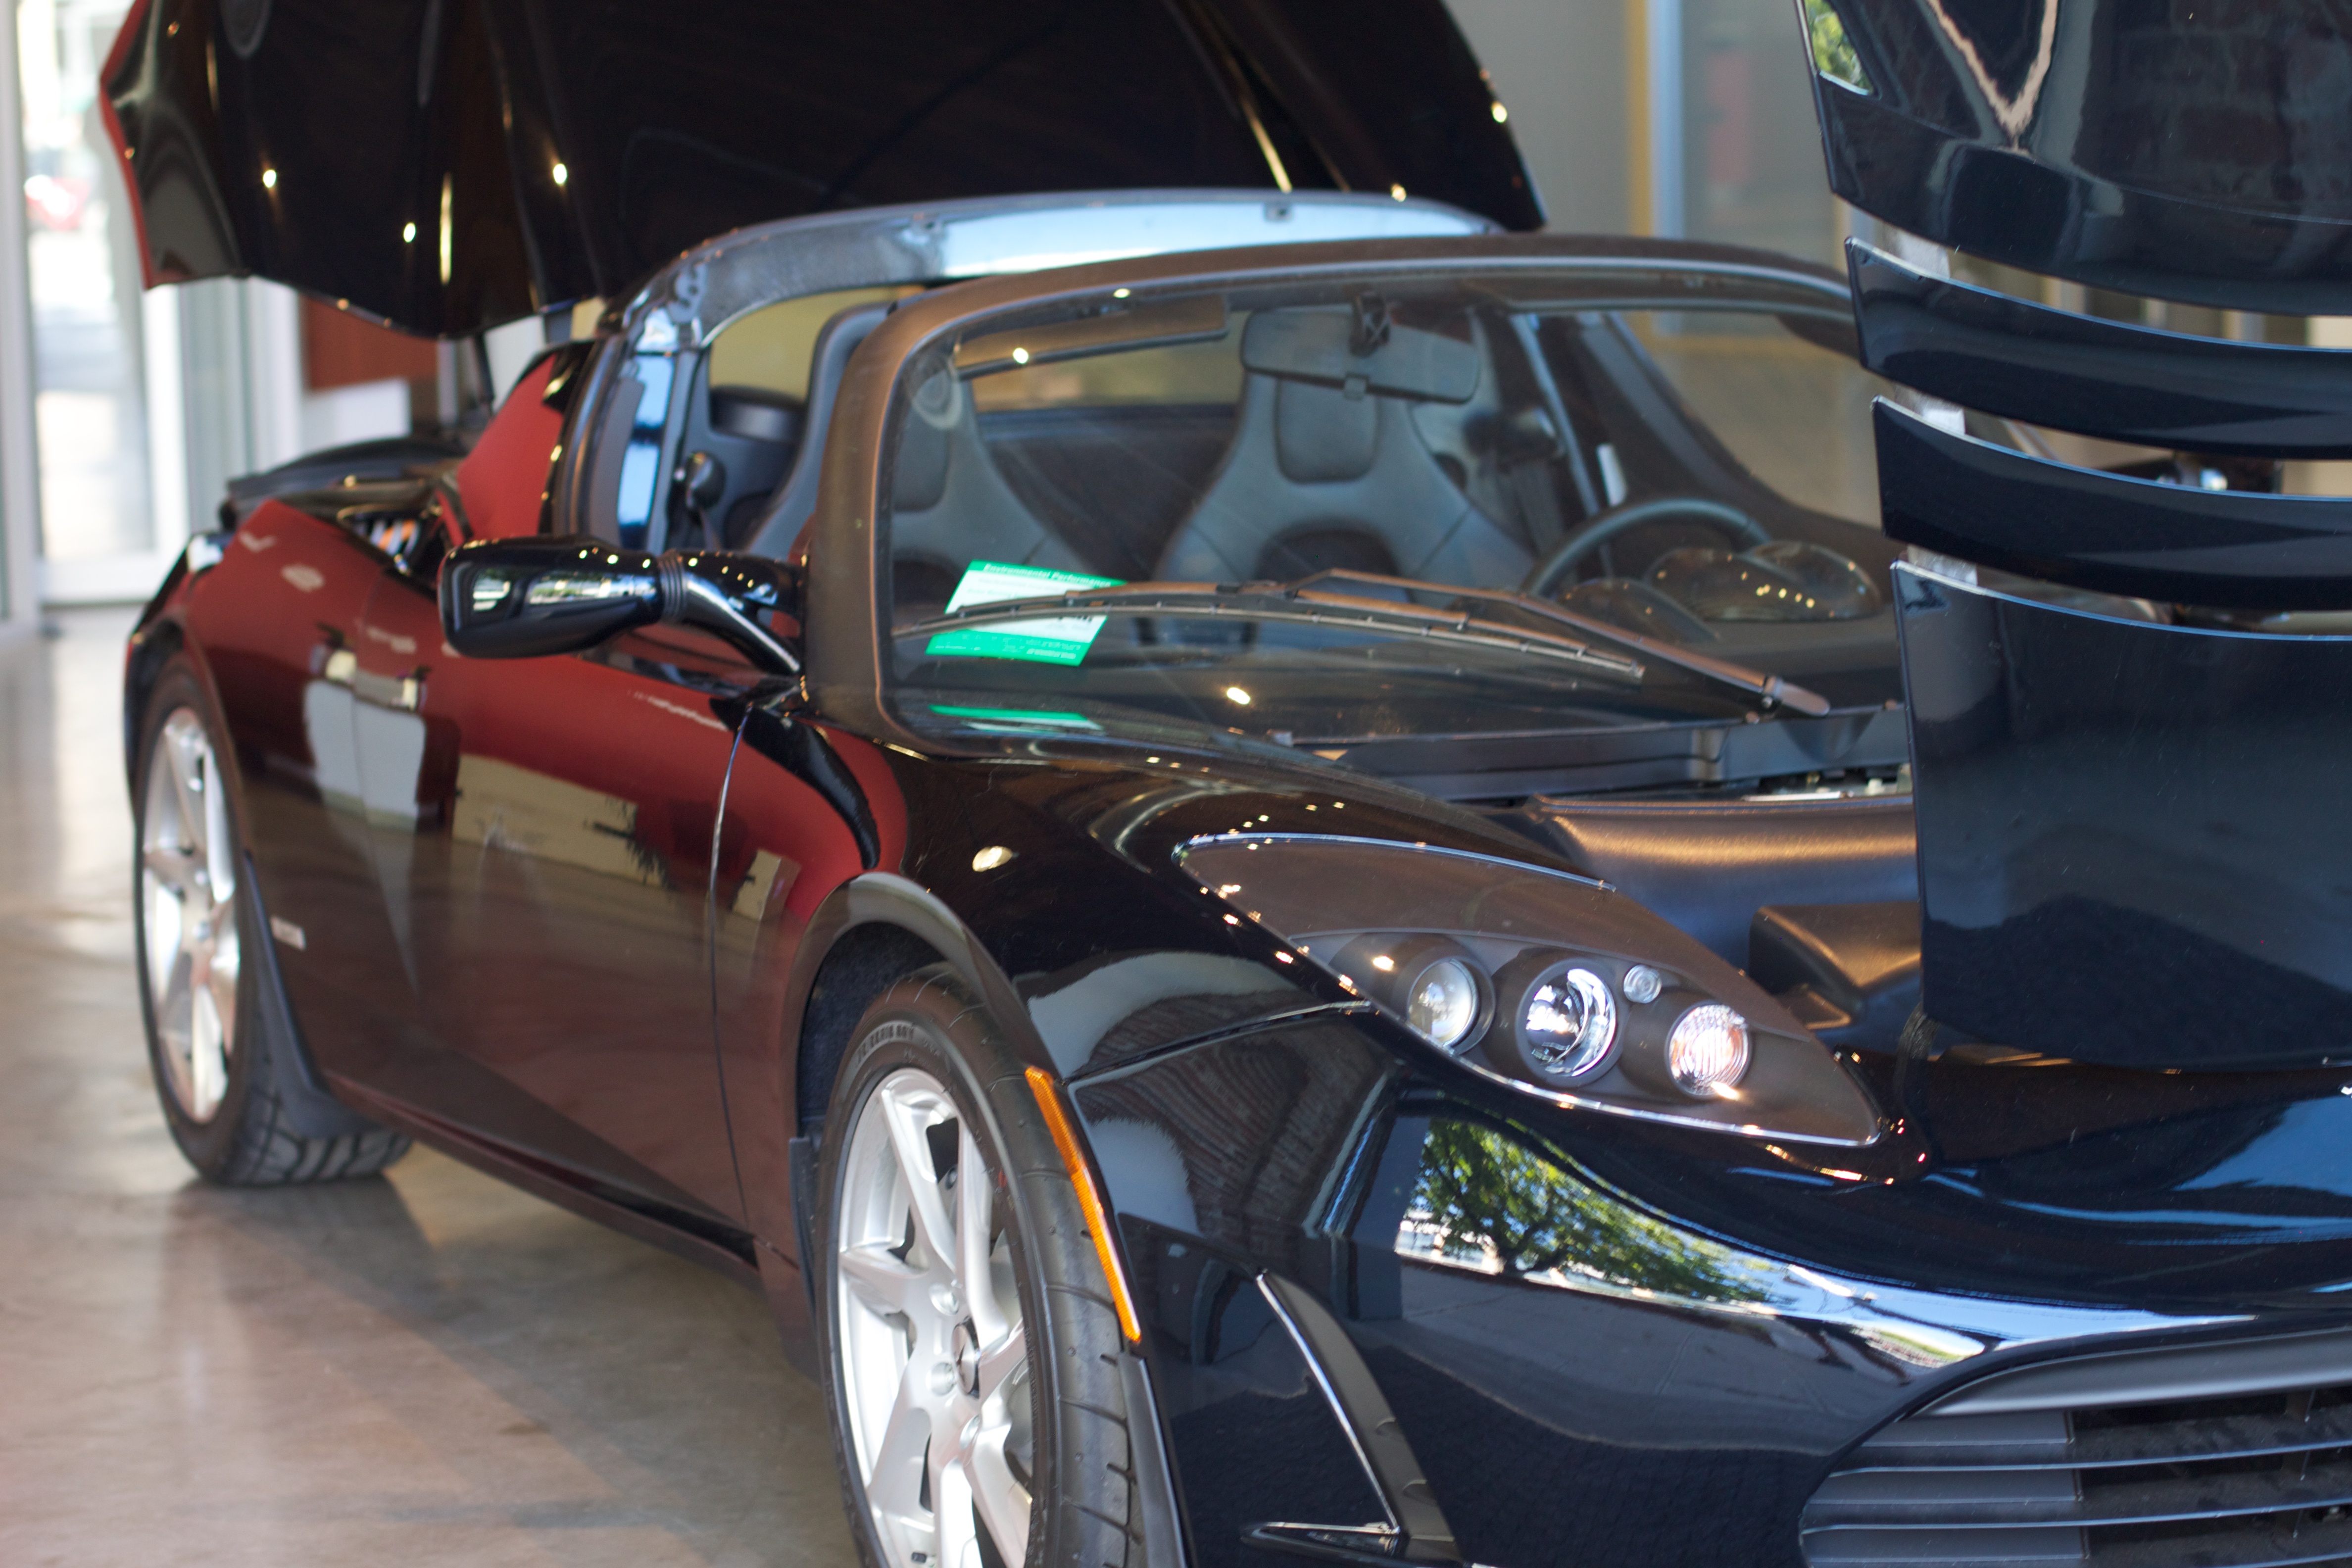
car, vehicle, sports car, washington, supercar, odyssey, auto show, land vehicle, automobile make, automotive design, luxury vehicle, performance car